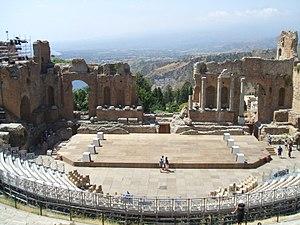
Le théâtre greco-romain de Taormina est le deuxième plus grand théâtre de Sicile de par ses dimensions, derrière celui de Syracuse. Du théâtre hellénistique d'origine, il ne reste presque plus rien
Taormine est une commune de la ville métropolitaine de Messine en Sicile.
Le théâtre de Taormina, commencé au IIIᵉ siècle av. J.-C., est situé dans l'ancienne cité grecque, puis romaine, de Tauromenion, en Sicile.